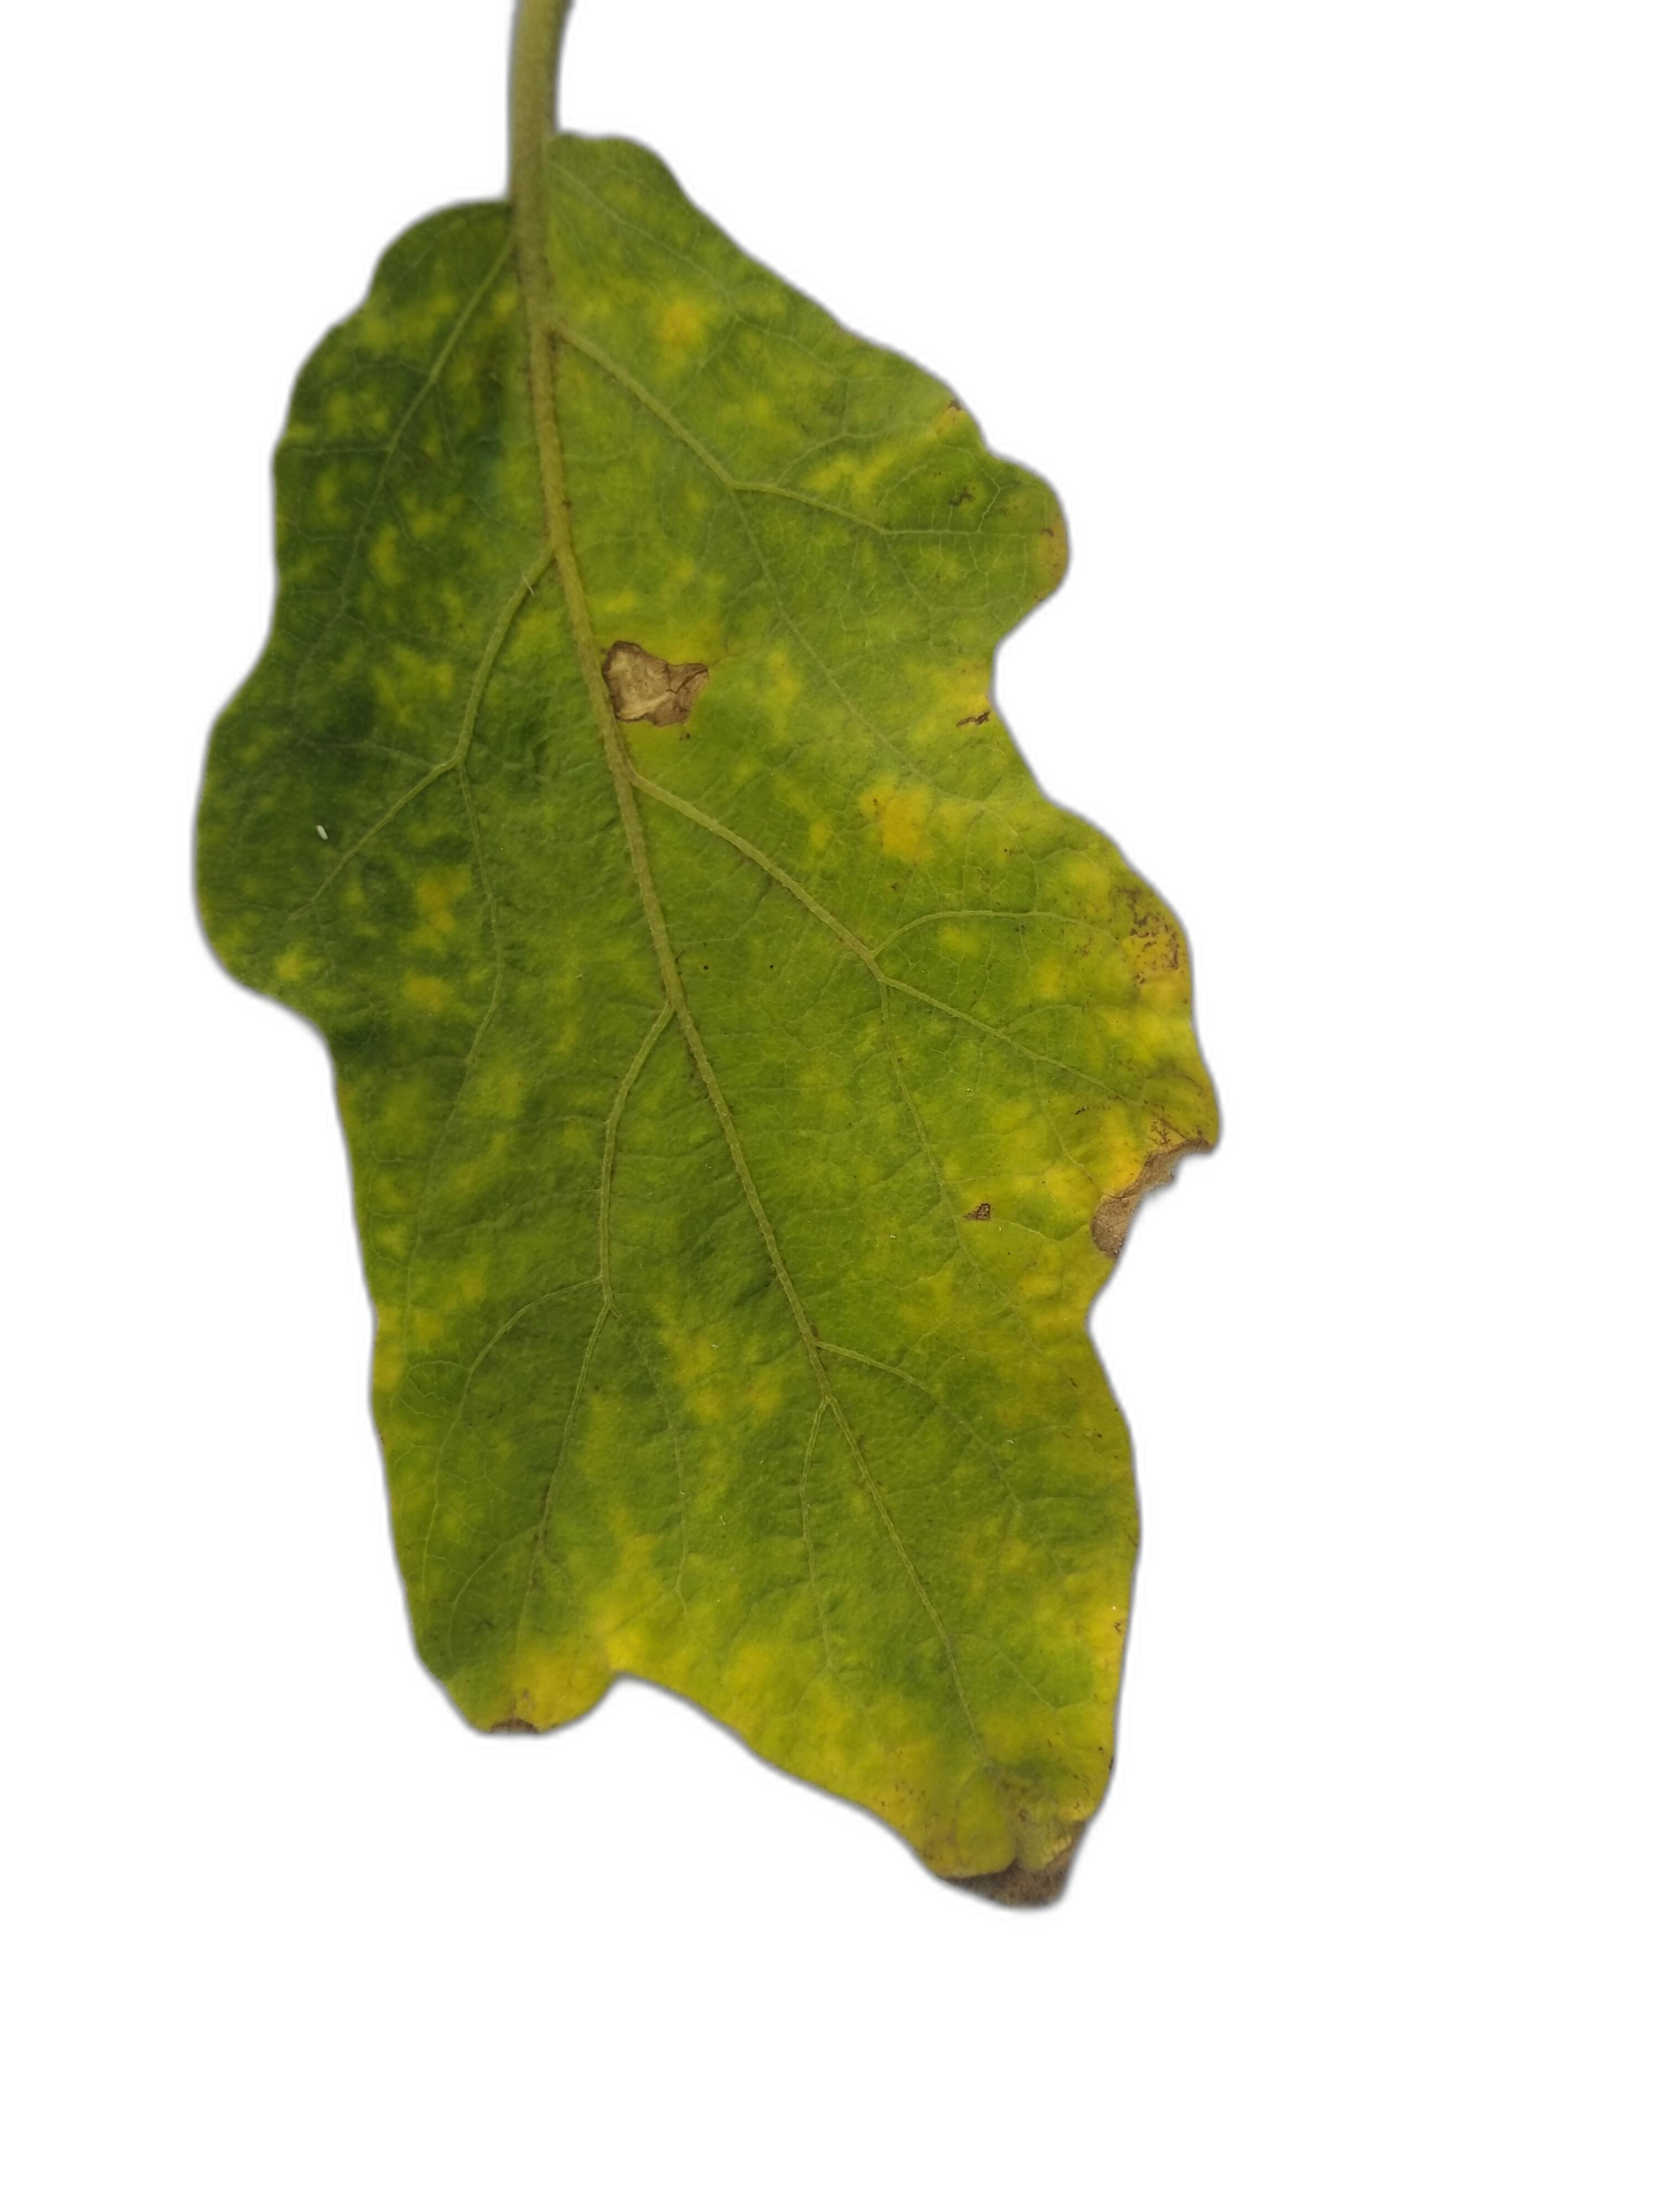
Label: Leaf Spot Disease